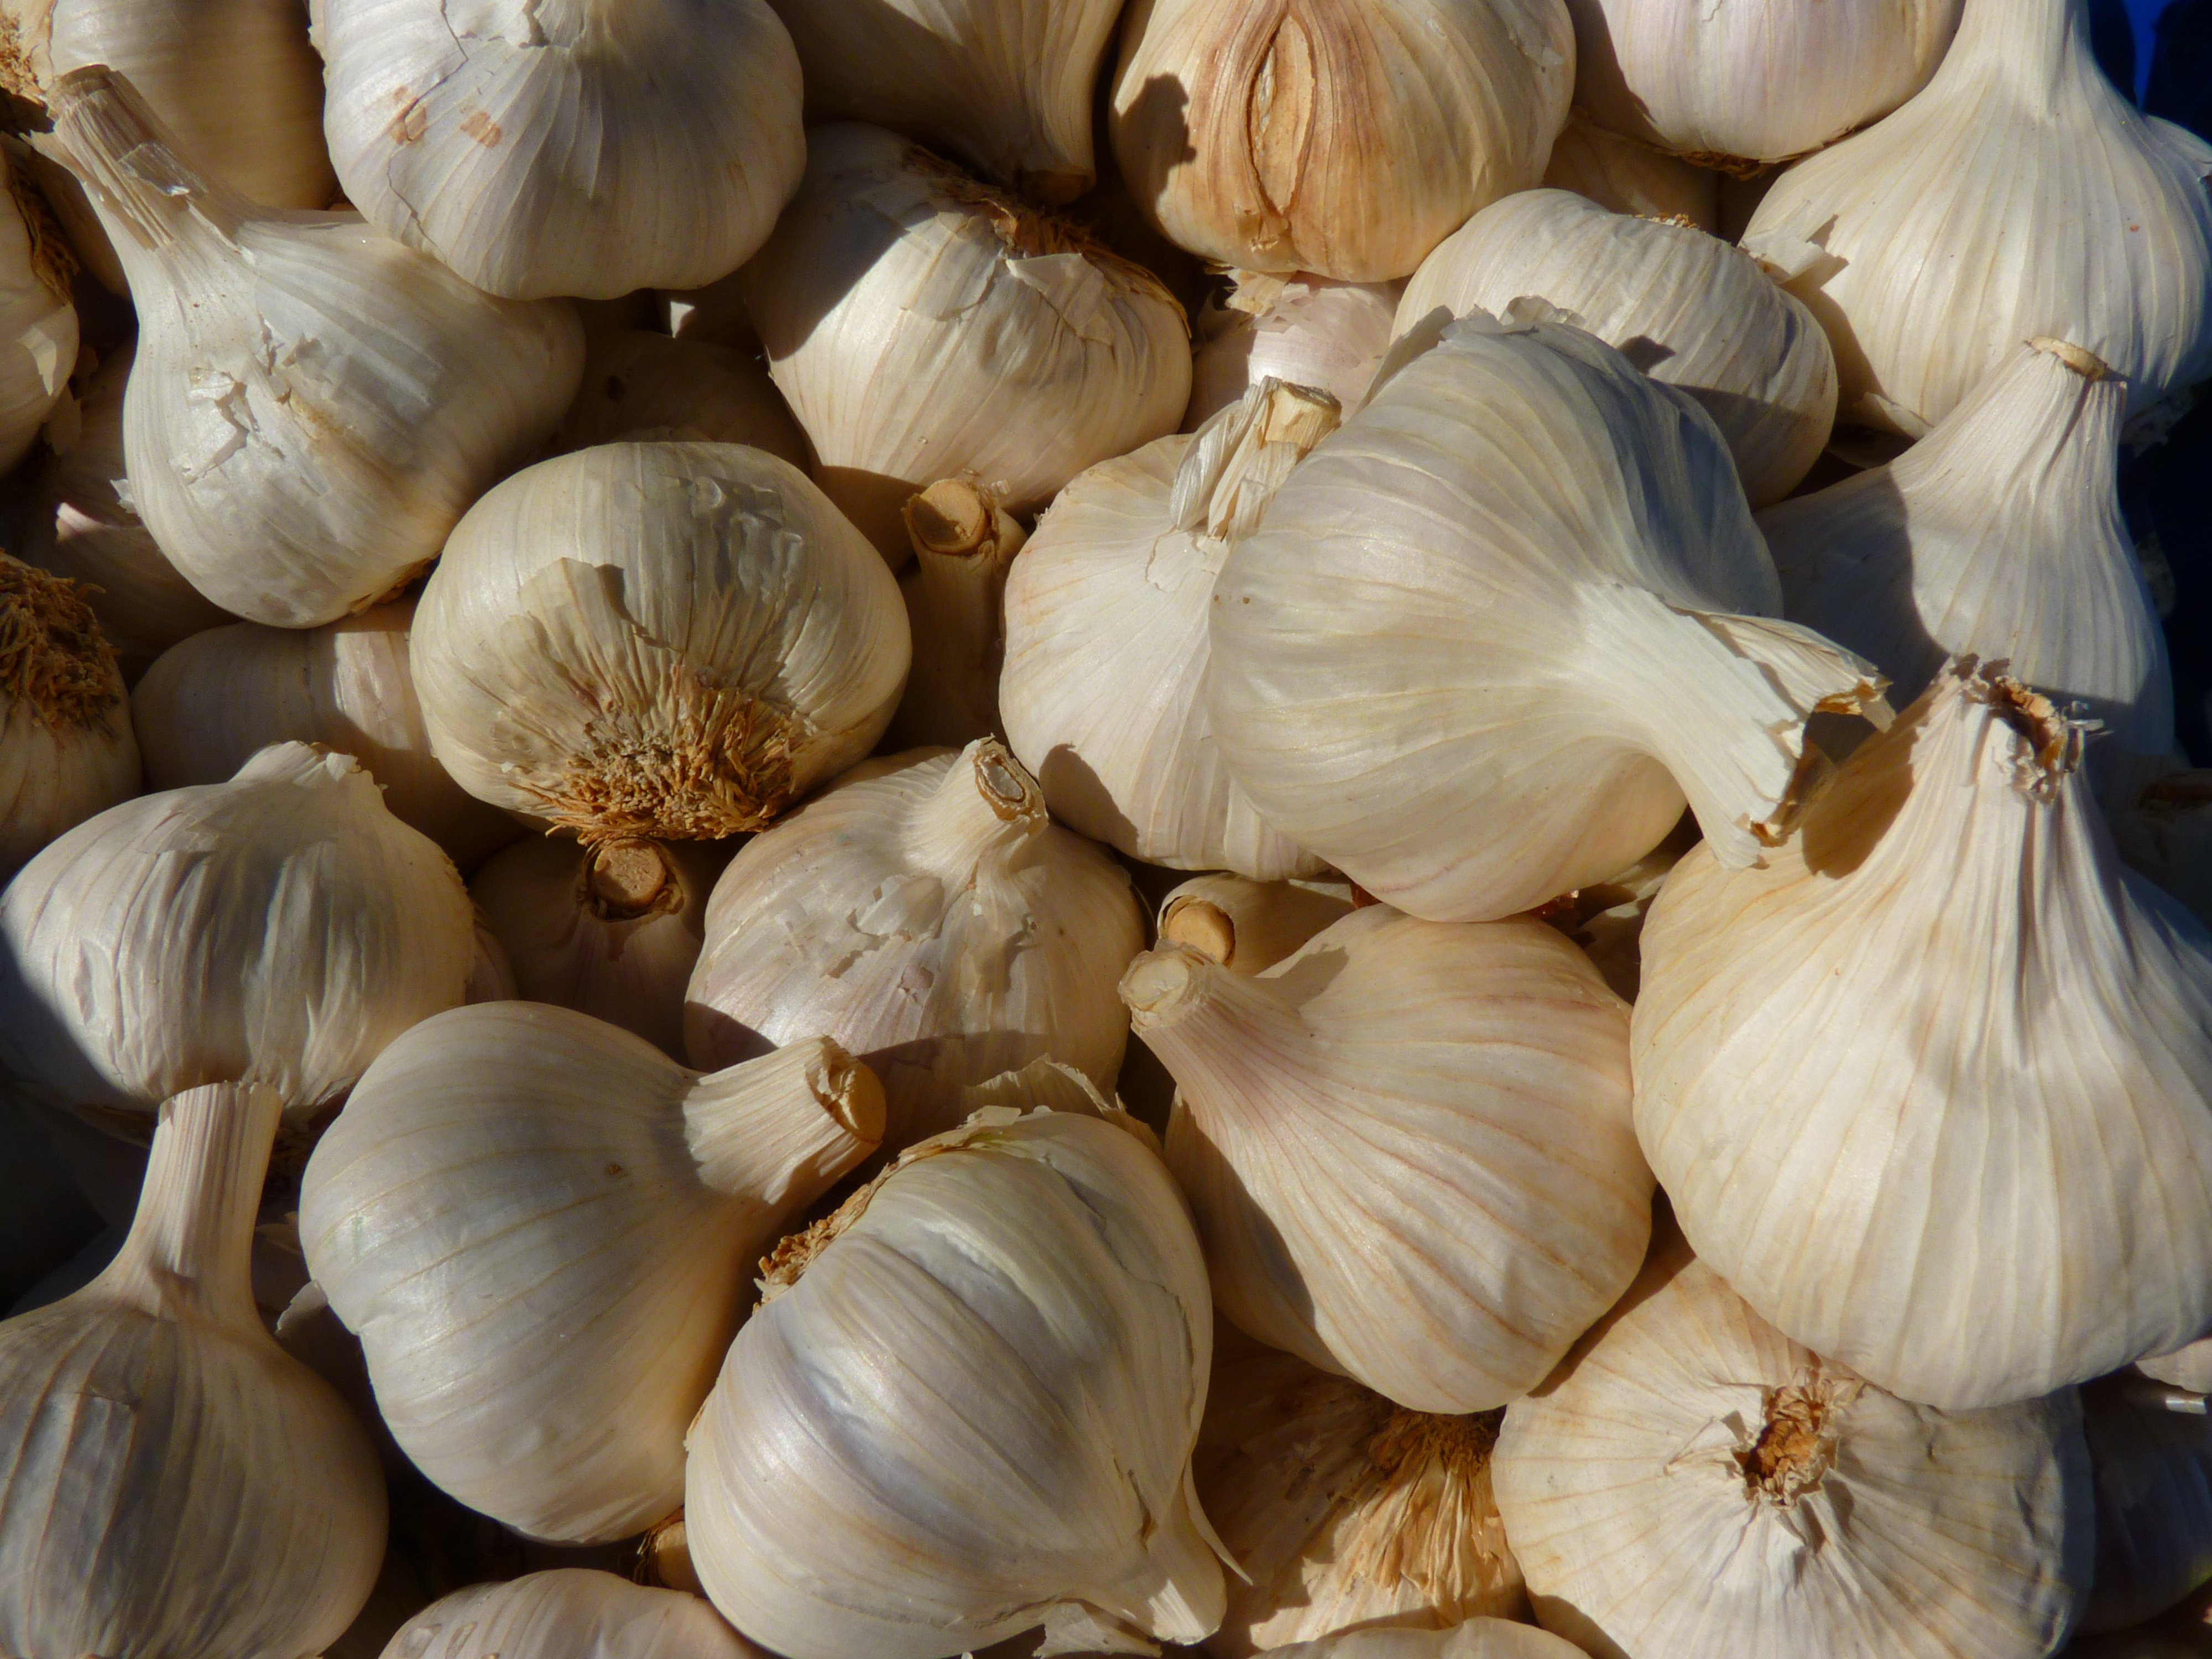
sharp, plant, food, spice, garlic, produce, vegetable, medicinal plant, flowering plant, shallot, clove of garlic, land plant, onion genus